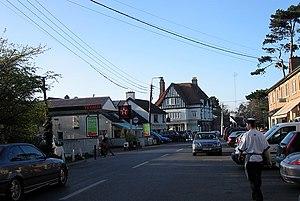
Foxrock est une ville du sud de l'agglomération de Dublin situé dans le Comté de Dun Laoghaire-Rathdown et dans la province de Leinster.